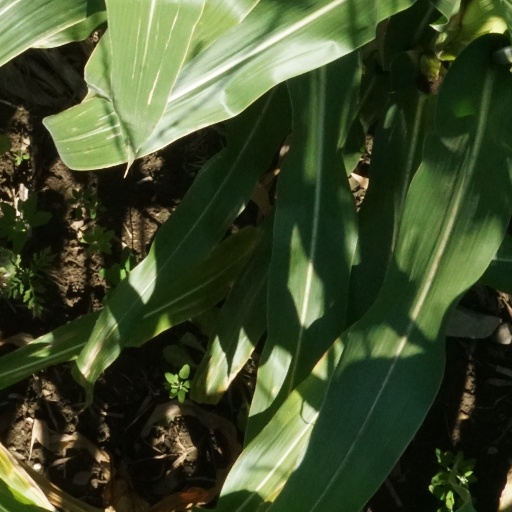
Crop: maize; corn